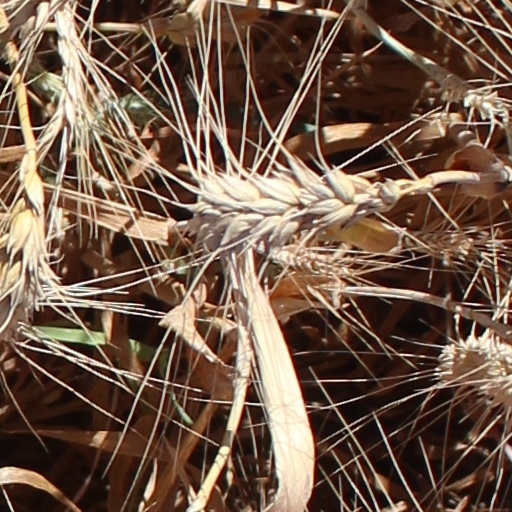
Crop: wheat